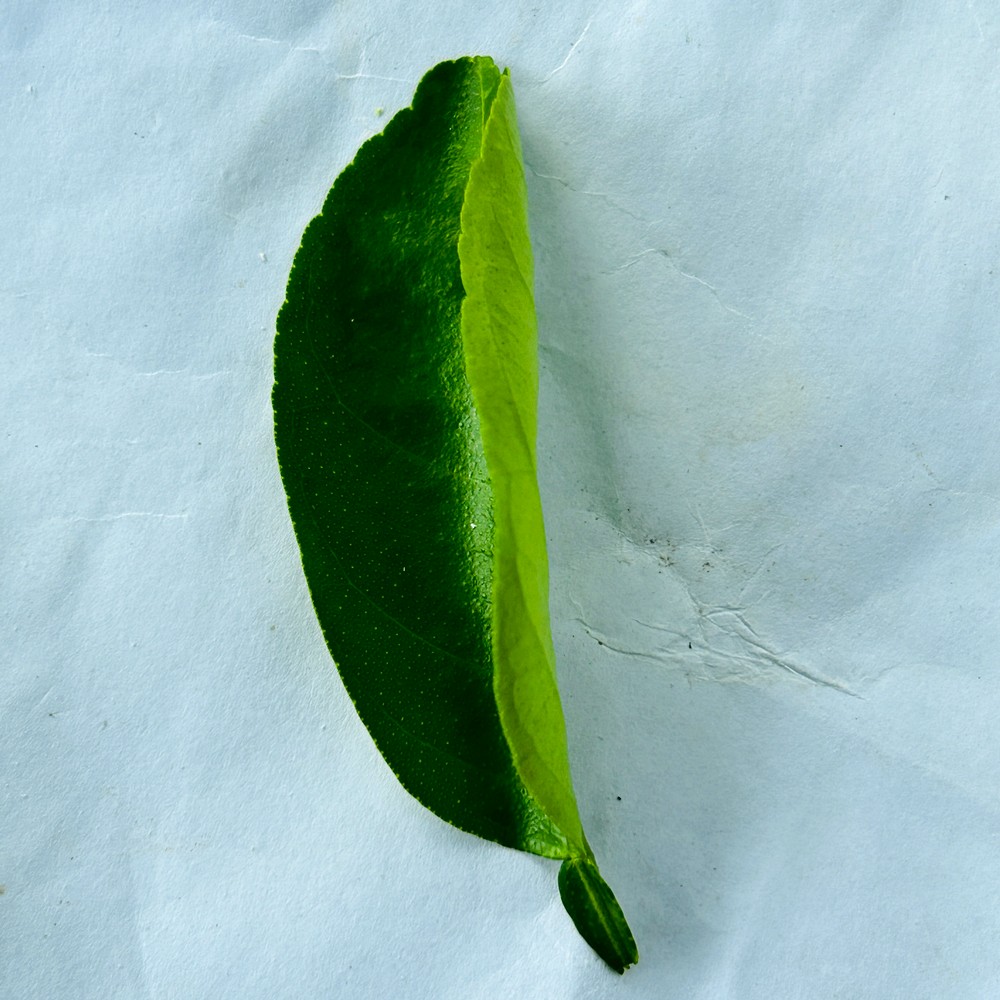
Label: Healthy Leaf